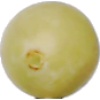
Label: Grape White 2